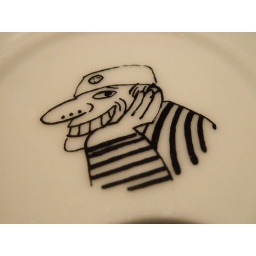
this rather friendly looking bloke was on the plate i got the bill on in pizza express!